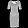
Label: Dress